Fernando Peralta (chess player)

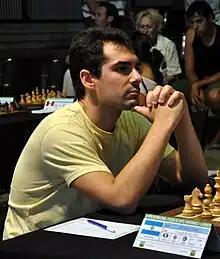
Peralta in 2010

In 1997, Peralta won the Pan American Junior Chess Championship. He has since represented Argentina in multiple Chess Olympiads.